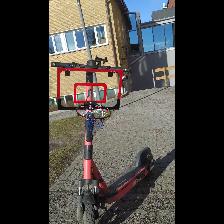
Label: NonHuman